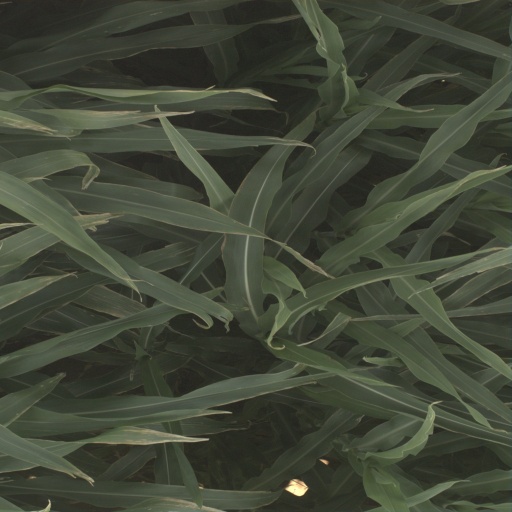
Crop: sorghum